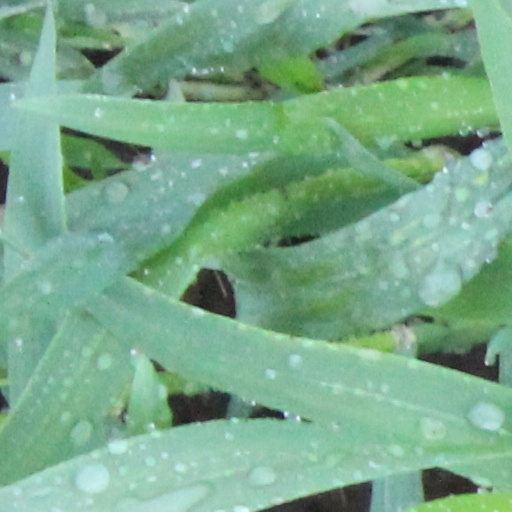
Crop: wheat